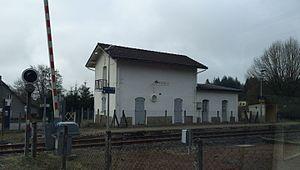
Gare de Jassonneix
La gare de Jassonneix est une halte ferroviaire française de la ligne du Palais à Eygurande - Merlines, située sur le territoire de la commune de Meymac, dans le département de la Corrèze en région Nouvelle-Aquitaine.